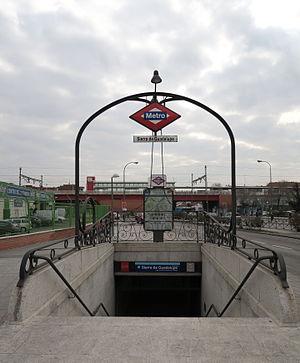
Sierra de Guadalupe est une station de la ligne 1 du métro de Madrid, en Espagne.